Rhode Island Route 2

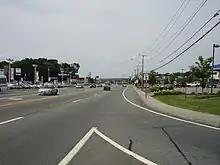
Route 2 (Bald Hill Road) at Tollgate Road, facing north towards Cranston, July 2007

By 1939, Route 2 was paved with concrete between the split from Route 112 and Route 12. It had short overlaps with Route 117 and Route 5, both of which have been eliminated with interchanges.